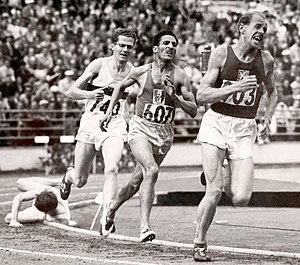
Herbert Schade, né le 26 mai 1922 et mort le 1ᵉʳ mars 1994, est un ancien athlète allemand qui pratiquait le fond.
Le 5 000 mètres masculin figure au programme des Jeux olympiques depuis la cinquième édition, en 1912 à Stockholm. L'épreuve féminine est introduite en 1996 à Atlanta, prenant la suite du 3 000 m, disputé de 1984 à 1992.
Second Tour est le cinquième album studio du groupe français Zebda sorti le 23 janvier 2012 sur le label Barclay Records.